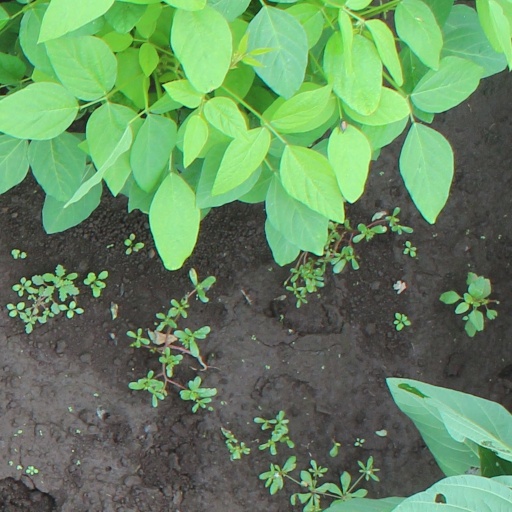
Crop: soybean